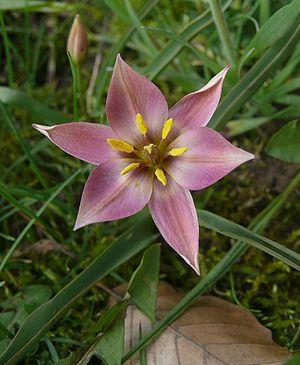
Tulipa aucheriana est une des plus petites tulipes, qui produit une à trois fleurs d'une petite ampoule. Les fleurs parfumées sont à plat et en position ouverte en forme d'étoile, rose avec une tache jaune-brun à la base. Les segments externes ont une bande jaune-verdâtre distincte. Les 2 à 5 feuilles ondulées en forme de bracelet sont d'environ 13 cm de long. Tulipa aucheriana est idéal pour la rocaille. Elle est originaire d'Iran et de Syrie.
Tulipa humilis est une fleur originaire du Proche-Orient, de la famille des Liliacées.